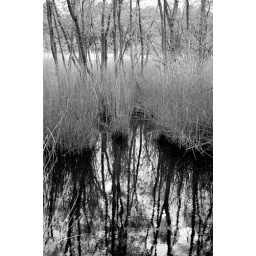
minsmere trees in water